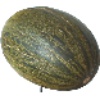
Label: melon_piel_de_sapo